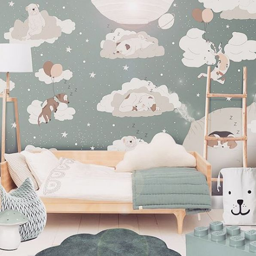
we just need to know the exact measure of your wall